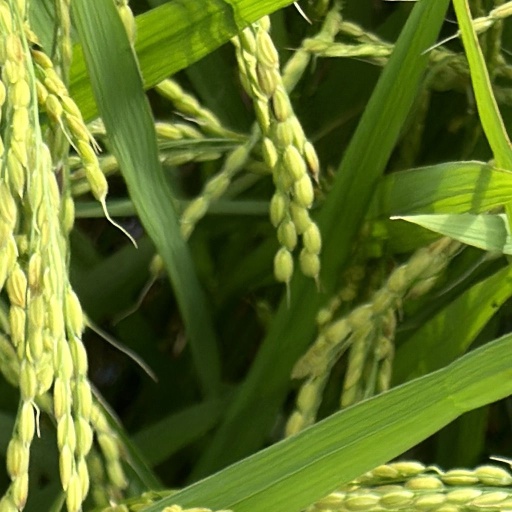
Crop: rice